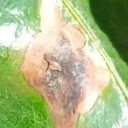
Label: Miner